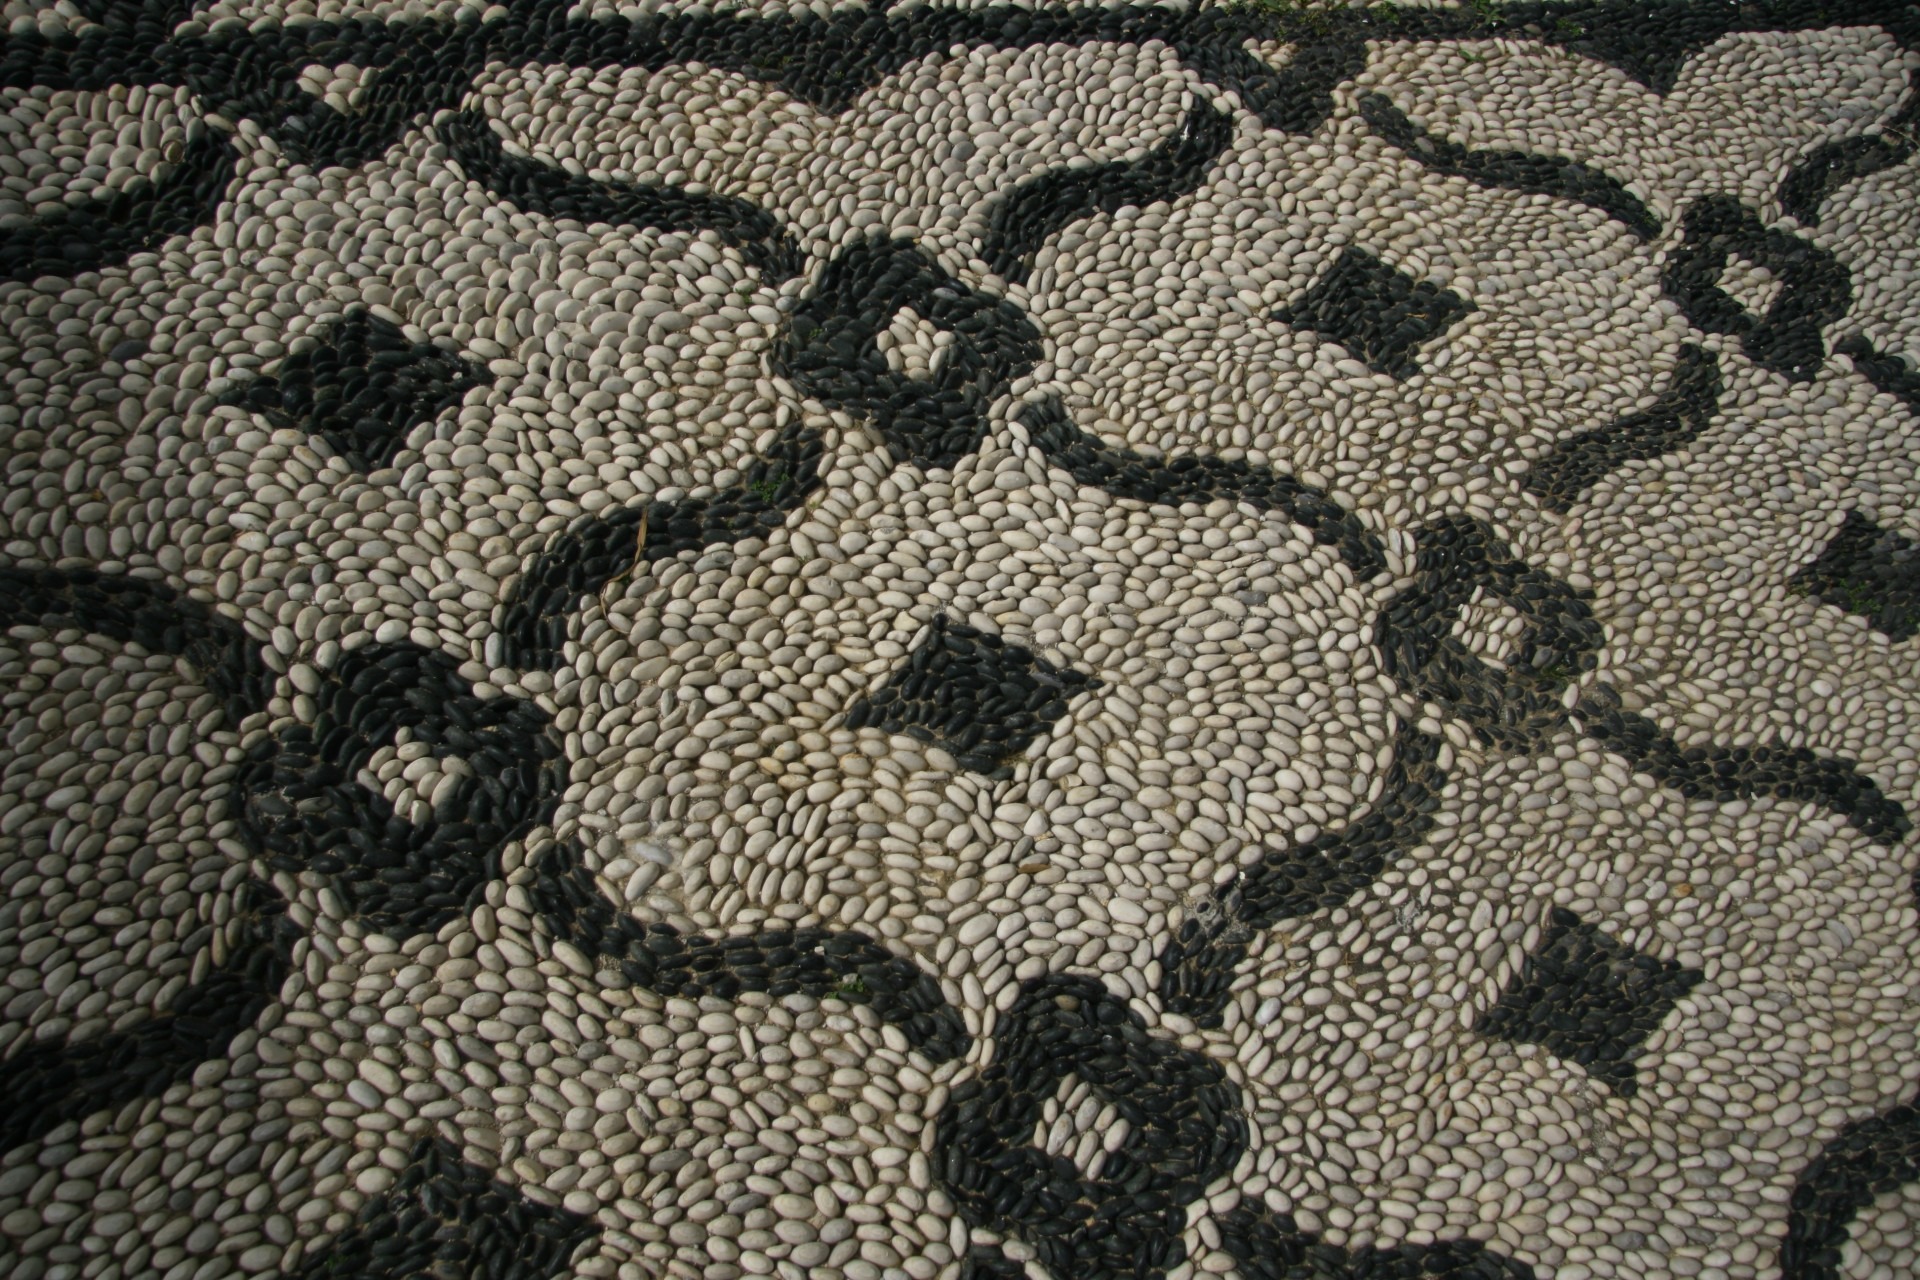
texture, flower, floor, pattern, crochet, textile, art, design, spa, mosaic, tiles, greece, carpet, crete, flooring